Ashok Kondabolu

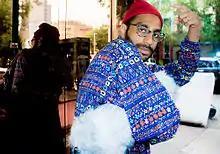
Kondabolu inside the former East Village Radio studio in 2012

Ashok Kumar Kondabolu (born 1985), also known by his stage name Dapwell (or Dap), is an American actor, writer, and internet personality. A graduate of Stuyvesant High School in Manhattan, Kondabolu was first known for being a member of the influential New York–based rap group Das Racist. Kondabolu announced that he will eventually release his own solo material.